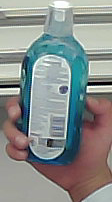
Product: sensodyne_mouthwash